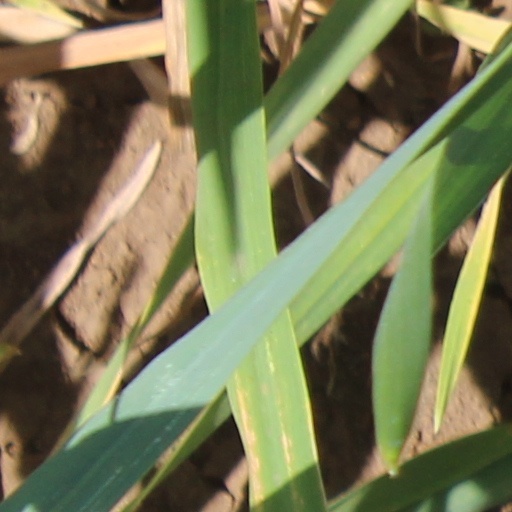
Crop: wheat